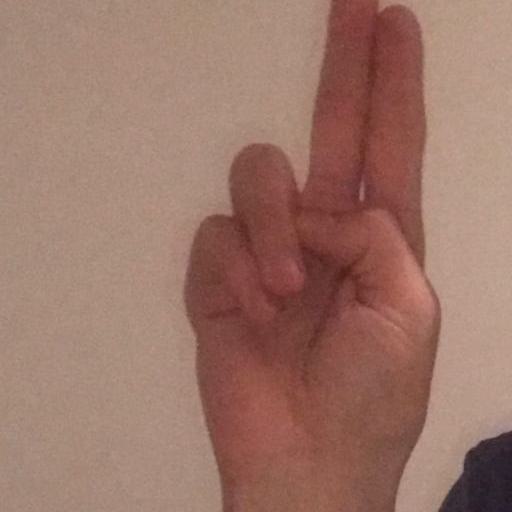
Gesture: two_up